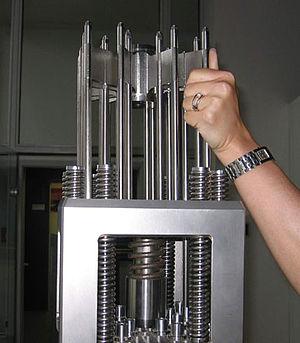
Une barre de contrôle ou barre de commande est une « pièce mobile» de matériau neutrophage, servant à diminuer le facteur de multiplication des neutrons par capture stérile de neutrons ; ces absorbants neutroniques permettent ainsi de contrôler des réactions en chaîne dans l'industrie nucléaire.